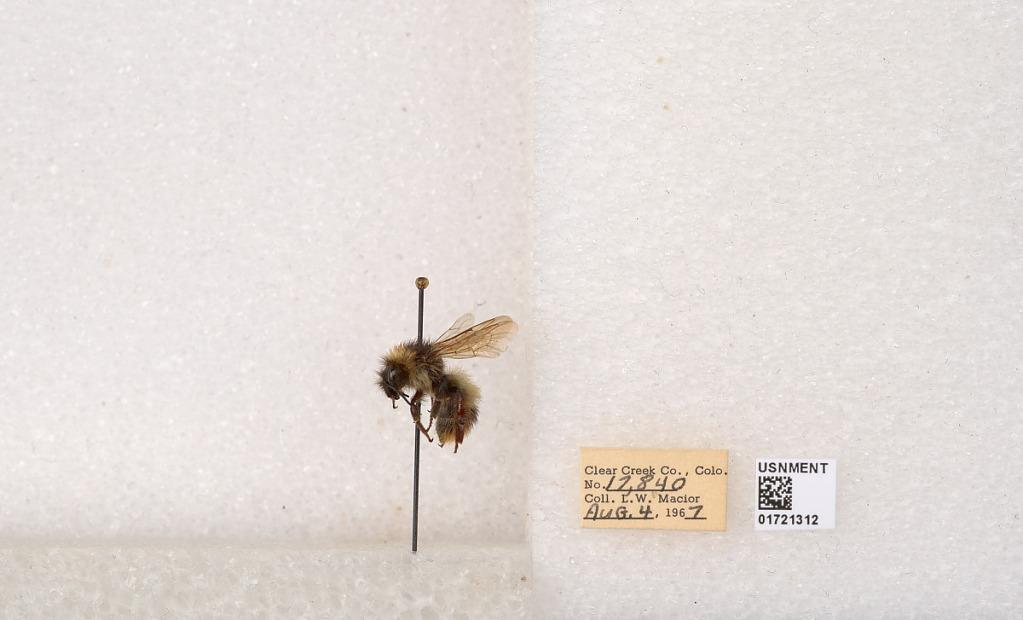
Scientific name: Bombus kirbyellus
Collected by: L. Macior
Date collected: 1967-8-4
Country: United States
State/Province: Colorado
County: Clear Creek
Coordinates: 39.6891, -105.644